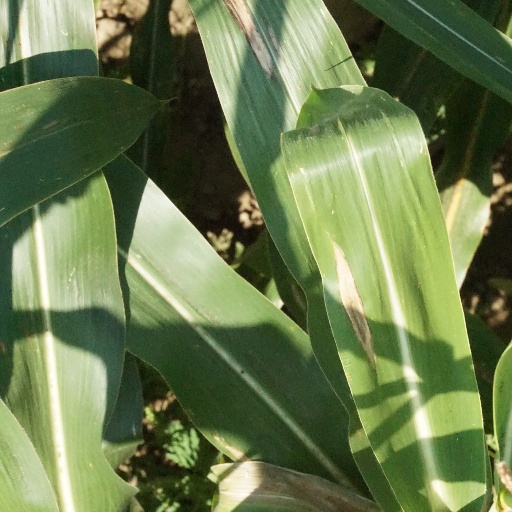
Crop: maize; corn